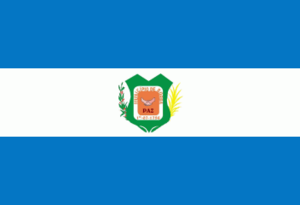
Borba est une municipalité brésilienne de l'État d'Amazonas dans la Microrégion du Madeira.